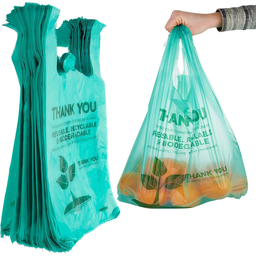
Label: plastic